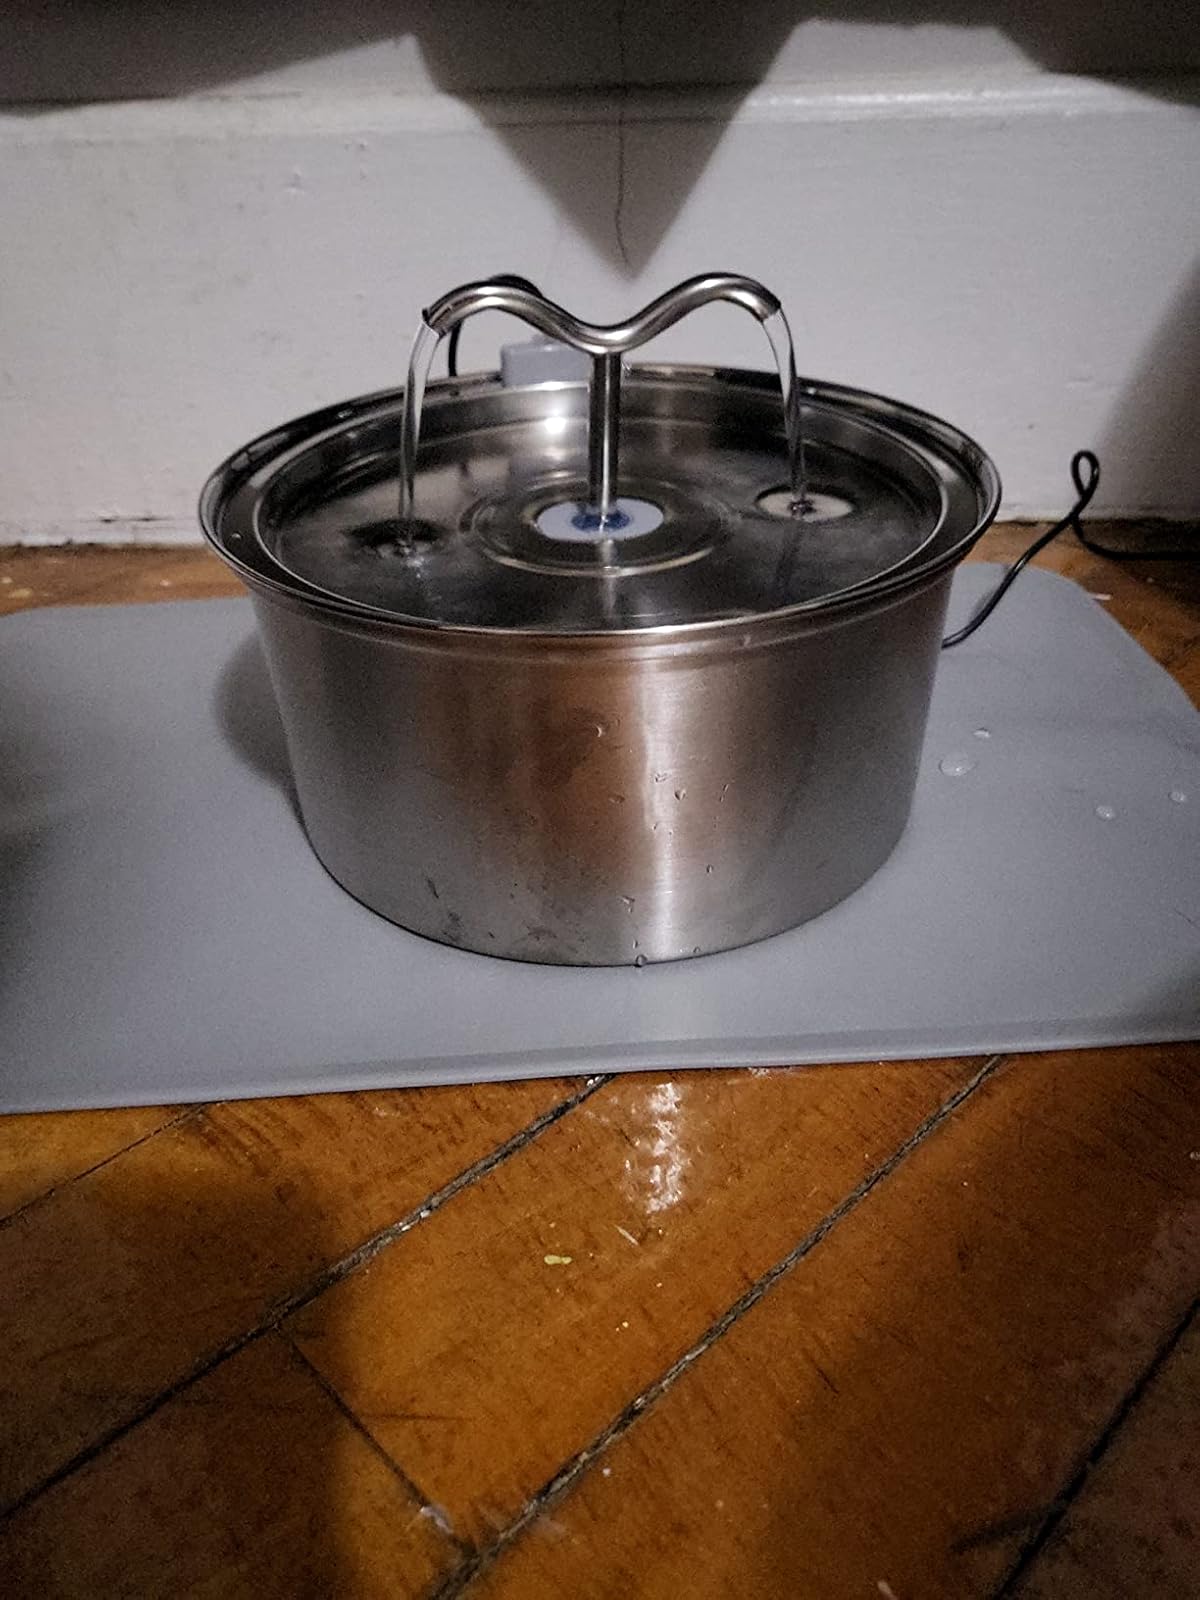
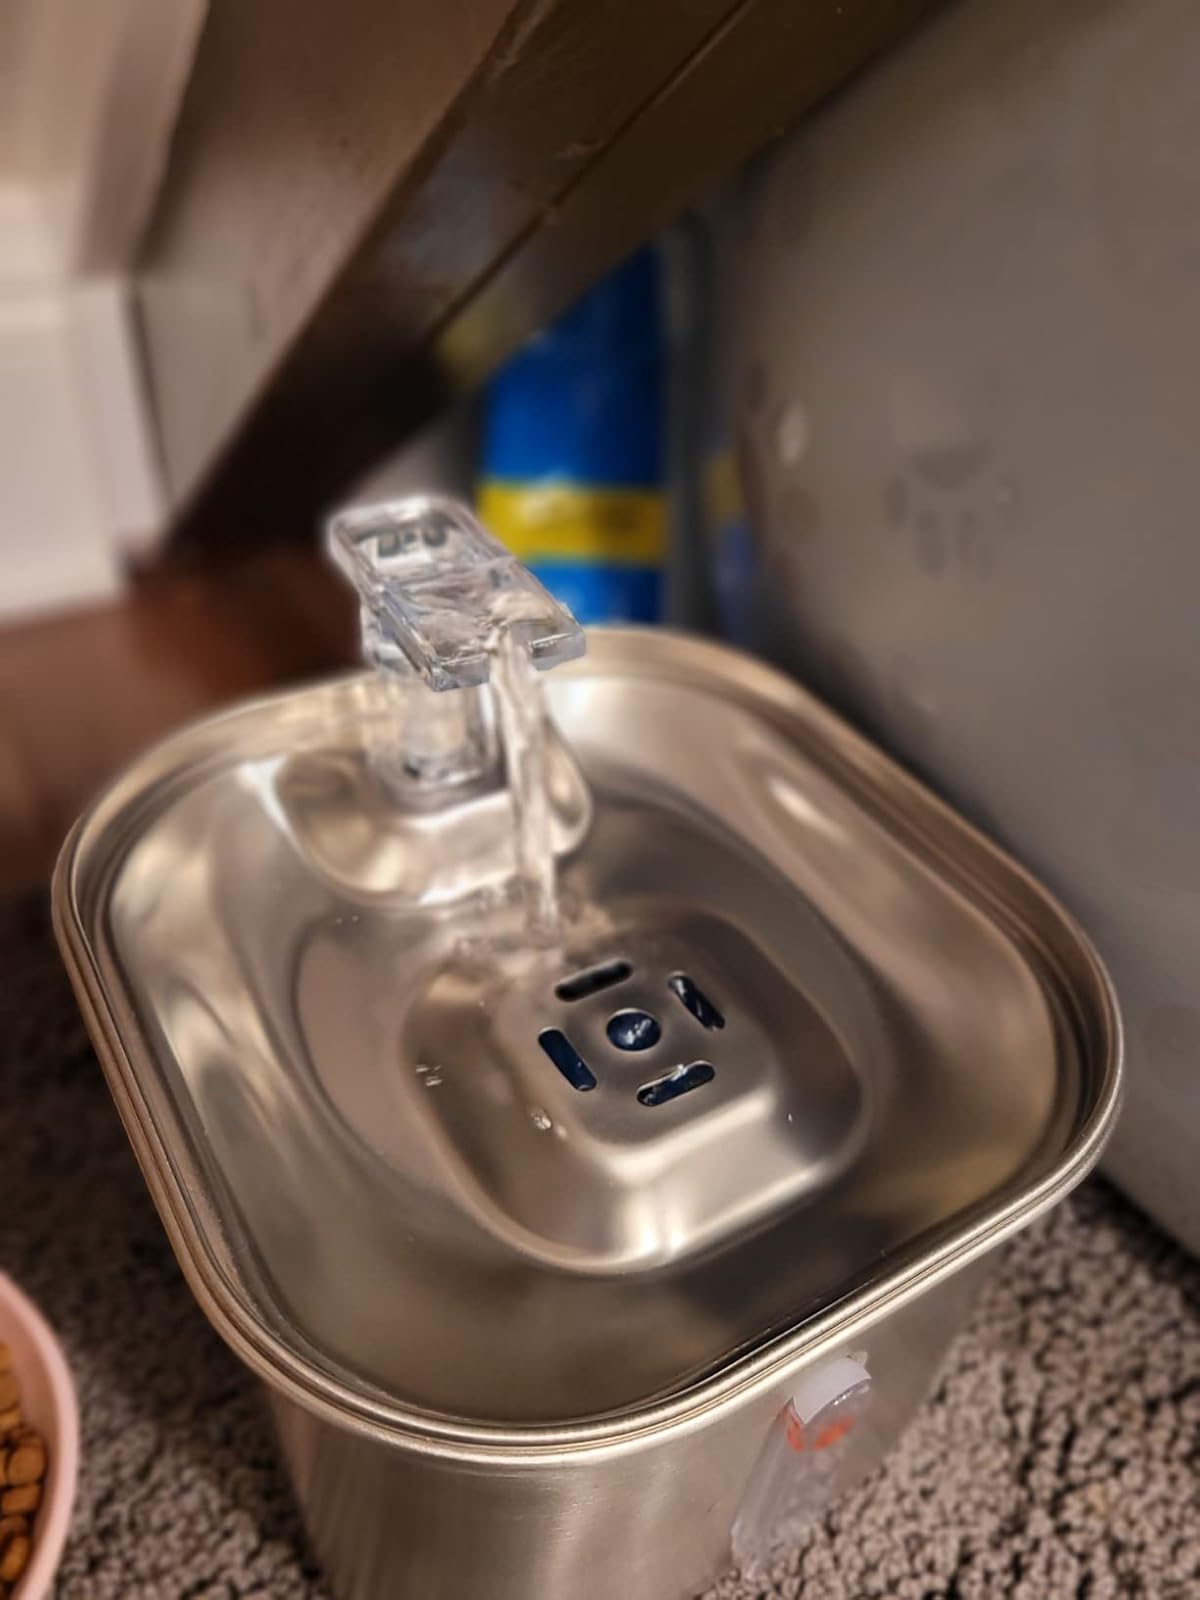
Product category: items_bowl
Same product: no